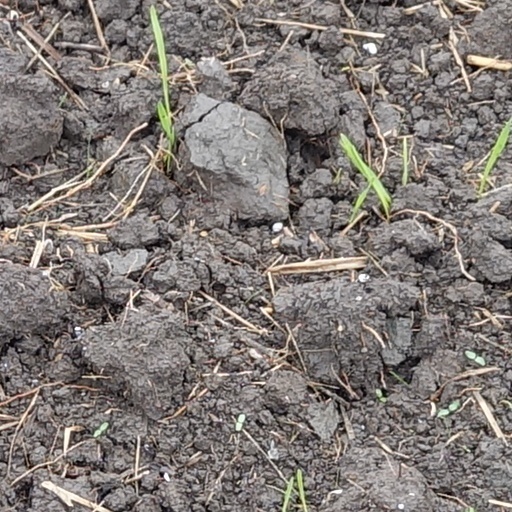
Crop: wheat